Territory of the Military Commander in Serbia

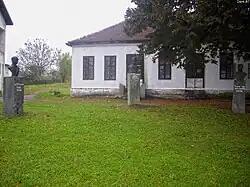
a colour photograph of a building with three busts mounted on plinths in the grassed foreground

In addition to the occupation troops directly commanded by Schröder, in June 1941 the Wehrmacht deployed the headquarters of the LXV Corps zbV to Belgrade to command four poorly-equipped occupation divisions, under the control of "General der Artillerie" Paul Bader. The 704th Infantry Division, 714th Infantry Division and 717th Infantry Division were deployed in the occupied territory, and the 718th Infantry Division was deployed in the adjacent parts of the NDH.